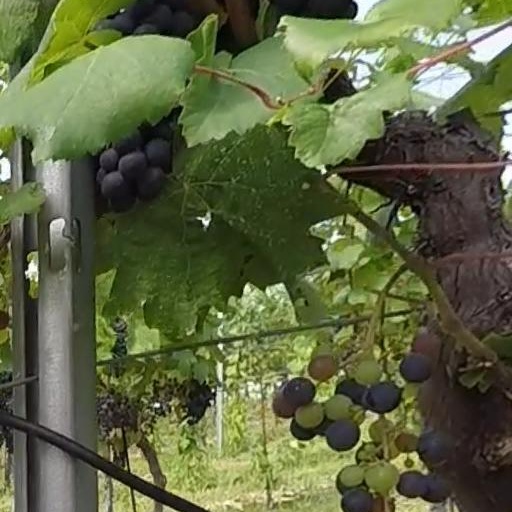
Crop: grape